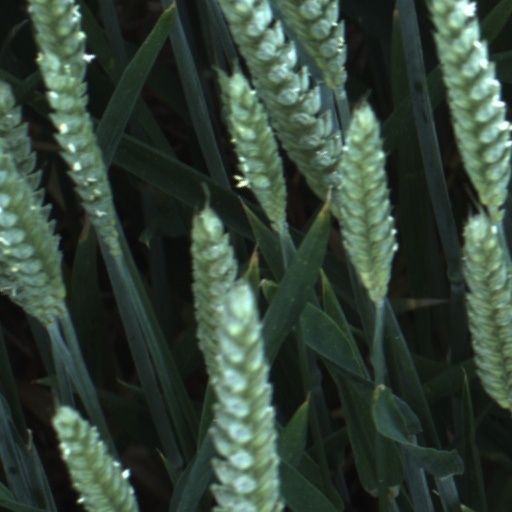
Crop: wheat